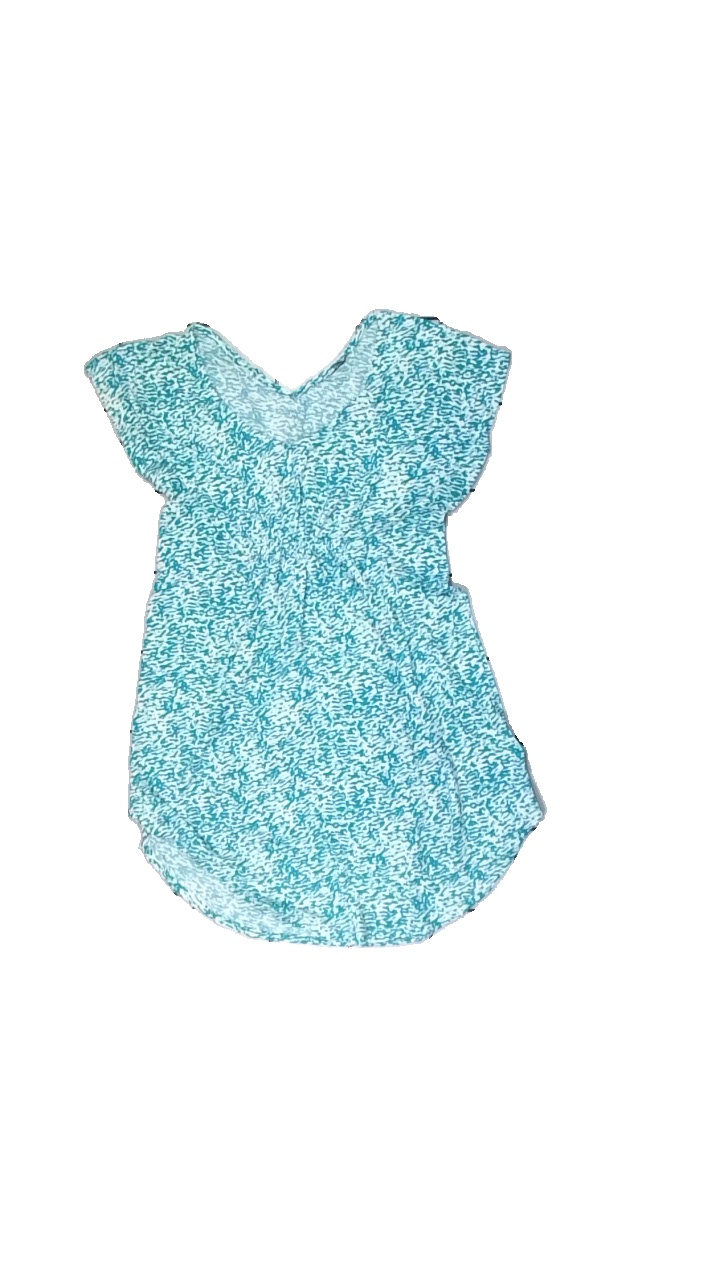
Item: T-shirt (Ladies)
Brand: Gina Tricot
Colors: Green, White
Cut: Regular
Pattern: Geometric print
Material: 100% viscose
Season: All
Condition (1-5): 4
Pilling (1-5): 4
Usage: Reuse
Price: <50